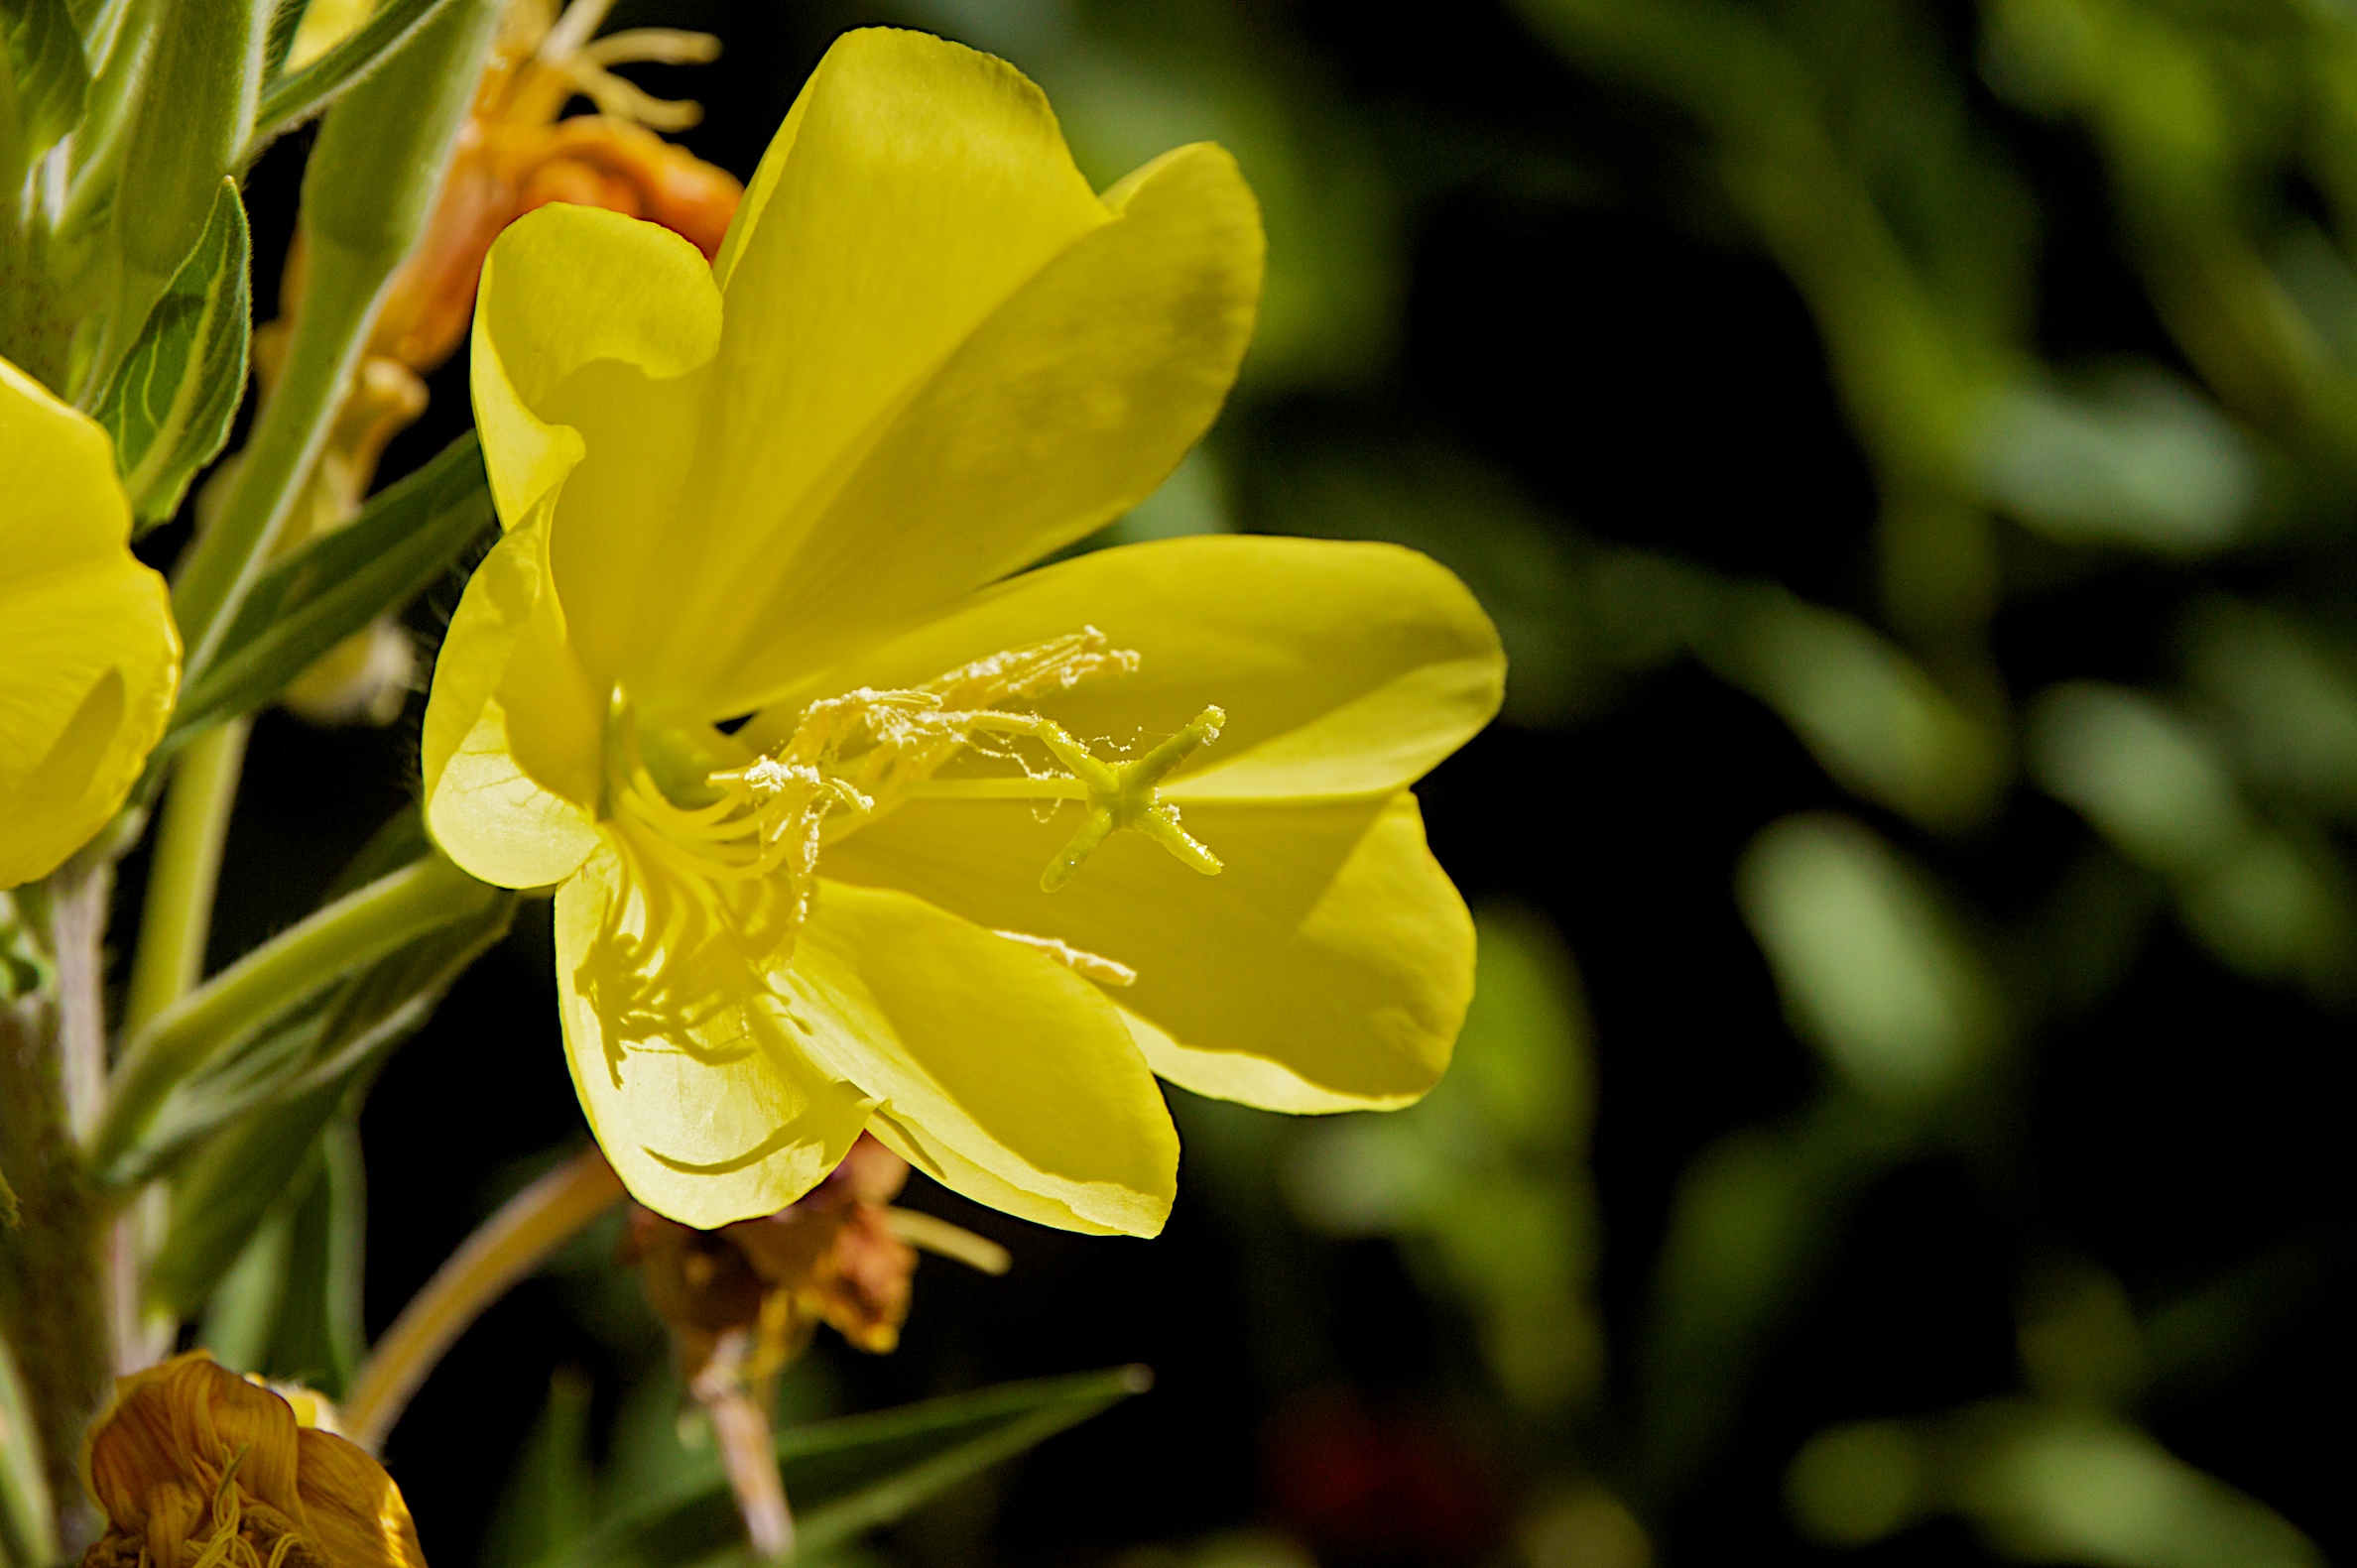
nature, blossom, plant, photography, leaf, flower, petal, green, botany, yellow, flora, wildflower, close up, shrub, 18270mm, inmybackyard, evening primrose, macro photography, flowering plant, plant stem, land plant